Question: Please indicate a possible affordance area of the knife that can be used for holding
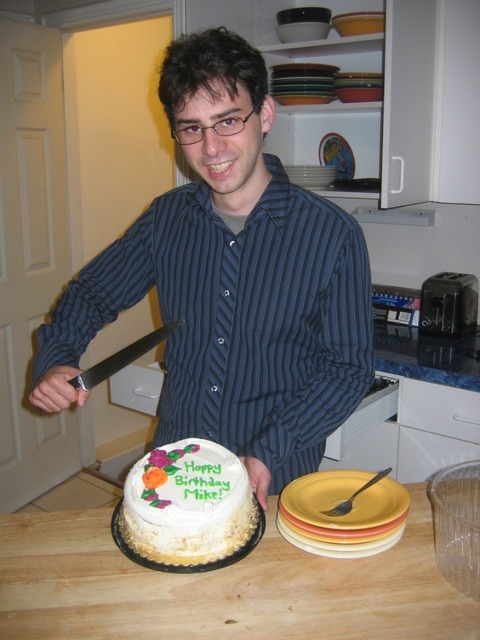
Answer: [40.237, 373.5, 84.375, 410.741]